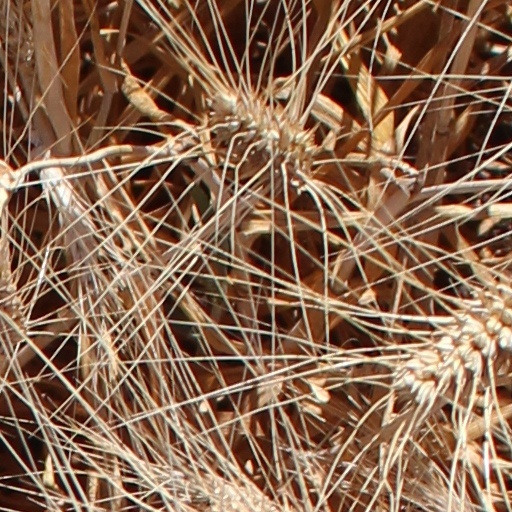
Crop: wheat